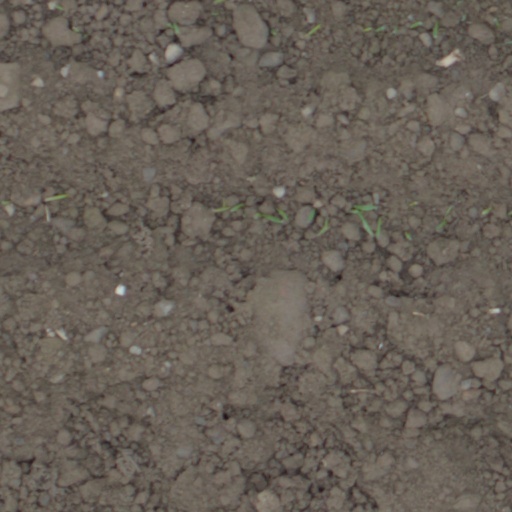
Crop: wheat